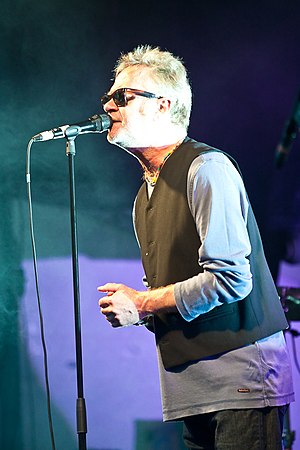
C.V. Jørgensen
C.V. Jørgensen i Roskilde Bypark den 13. juli 2010.
Sangeren C. V. Jørgensen ved en sjælden livekoncert i Roskilde Bypark, tirsdag den 13-07-2010
Carsten Valentin Jørgensen er en dansk sanger og sangskriver. Mellemnavnet Valentin er et påtaget kunstnernavn og ikke lovformelig anerkendt.